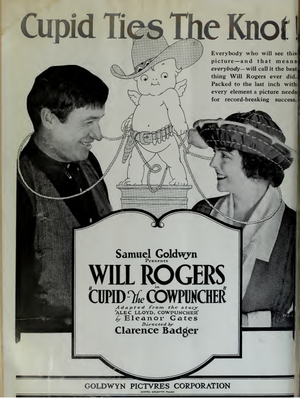
Cupidon Cow-boy est un film américain réalisé par Clarence G. Badger, sorti en 1920.